Toyota GD engine

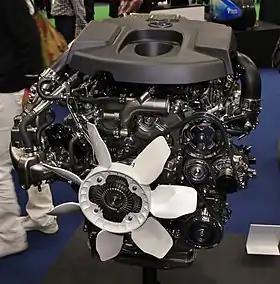
1GD-FTV engine

The Toyota GD engine series is a diesel engine produced by Toyota which appeared in 2015. It replaced the Toyota KD engine series as a diesel engine series mainly oriented to body-on-frame vehicles. The GD engine featured Economy with Superior Thermal Efficient Combustion (ESTEC) technology. Toyota claims they have a maximum thermal efficiency of 44 percent, "top class" at the time of introduction.